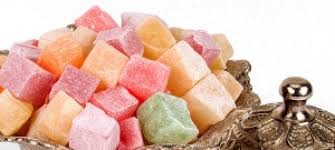
Yemek: lokum